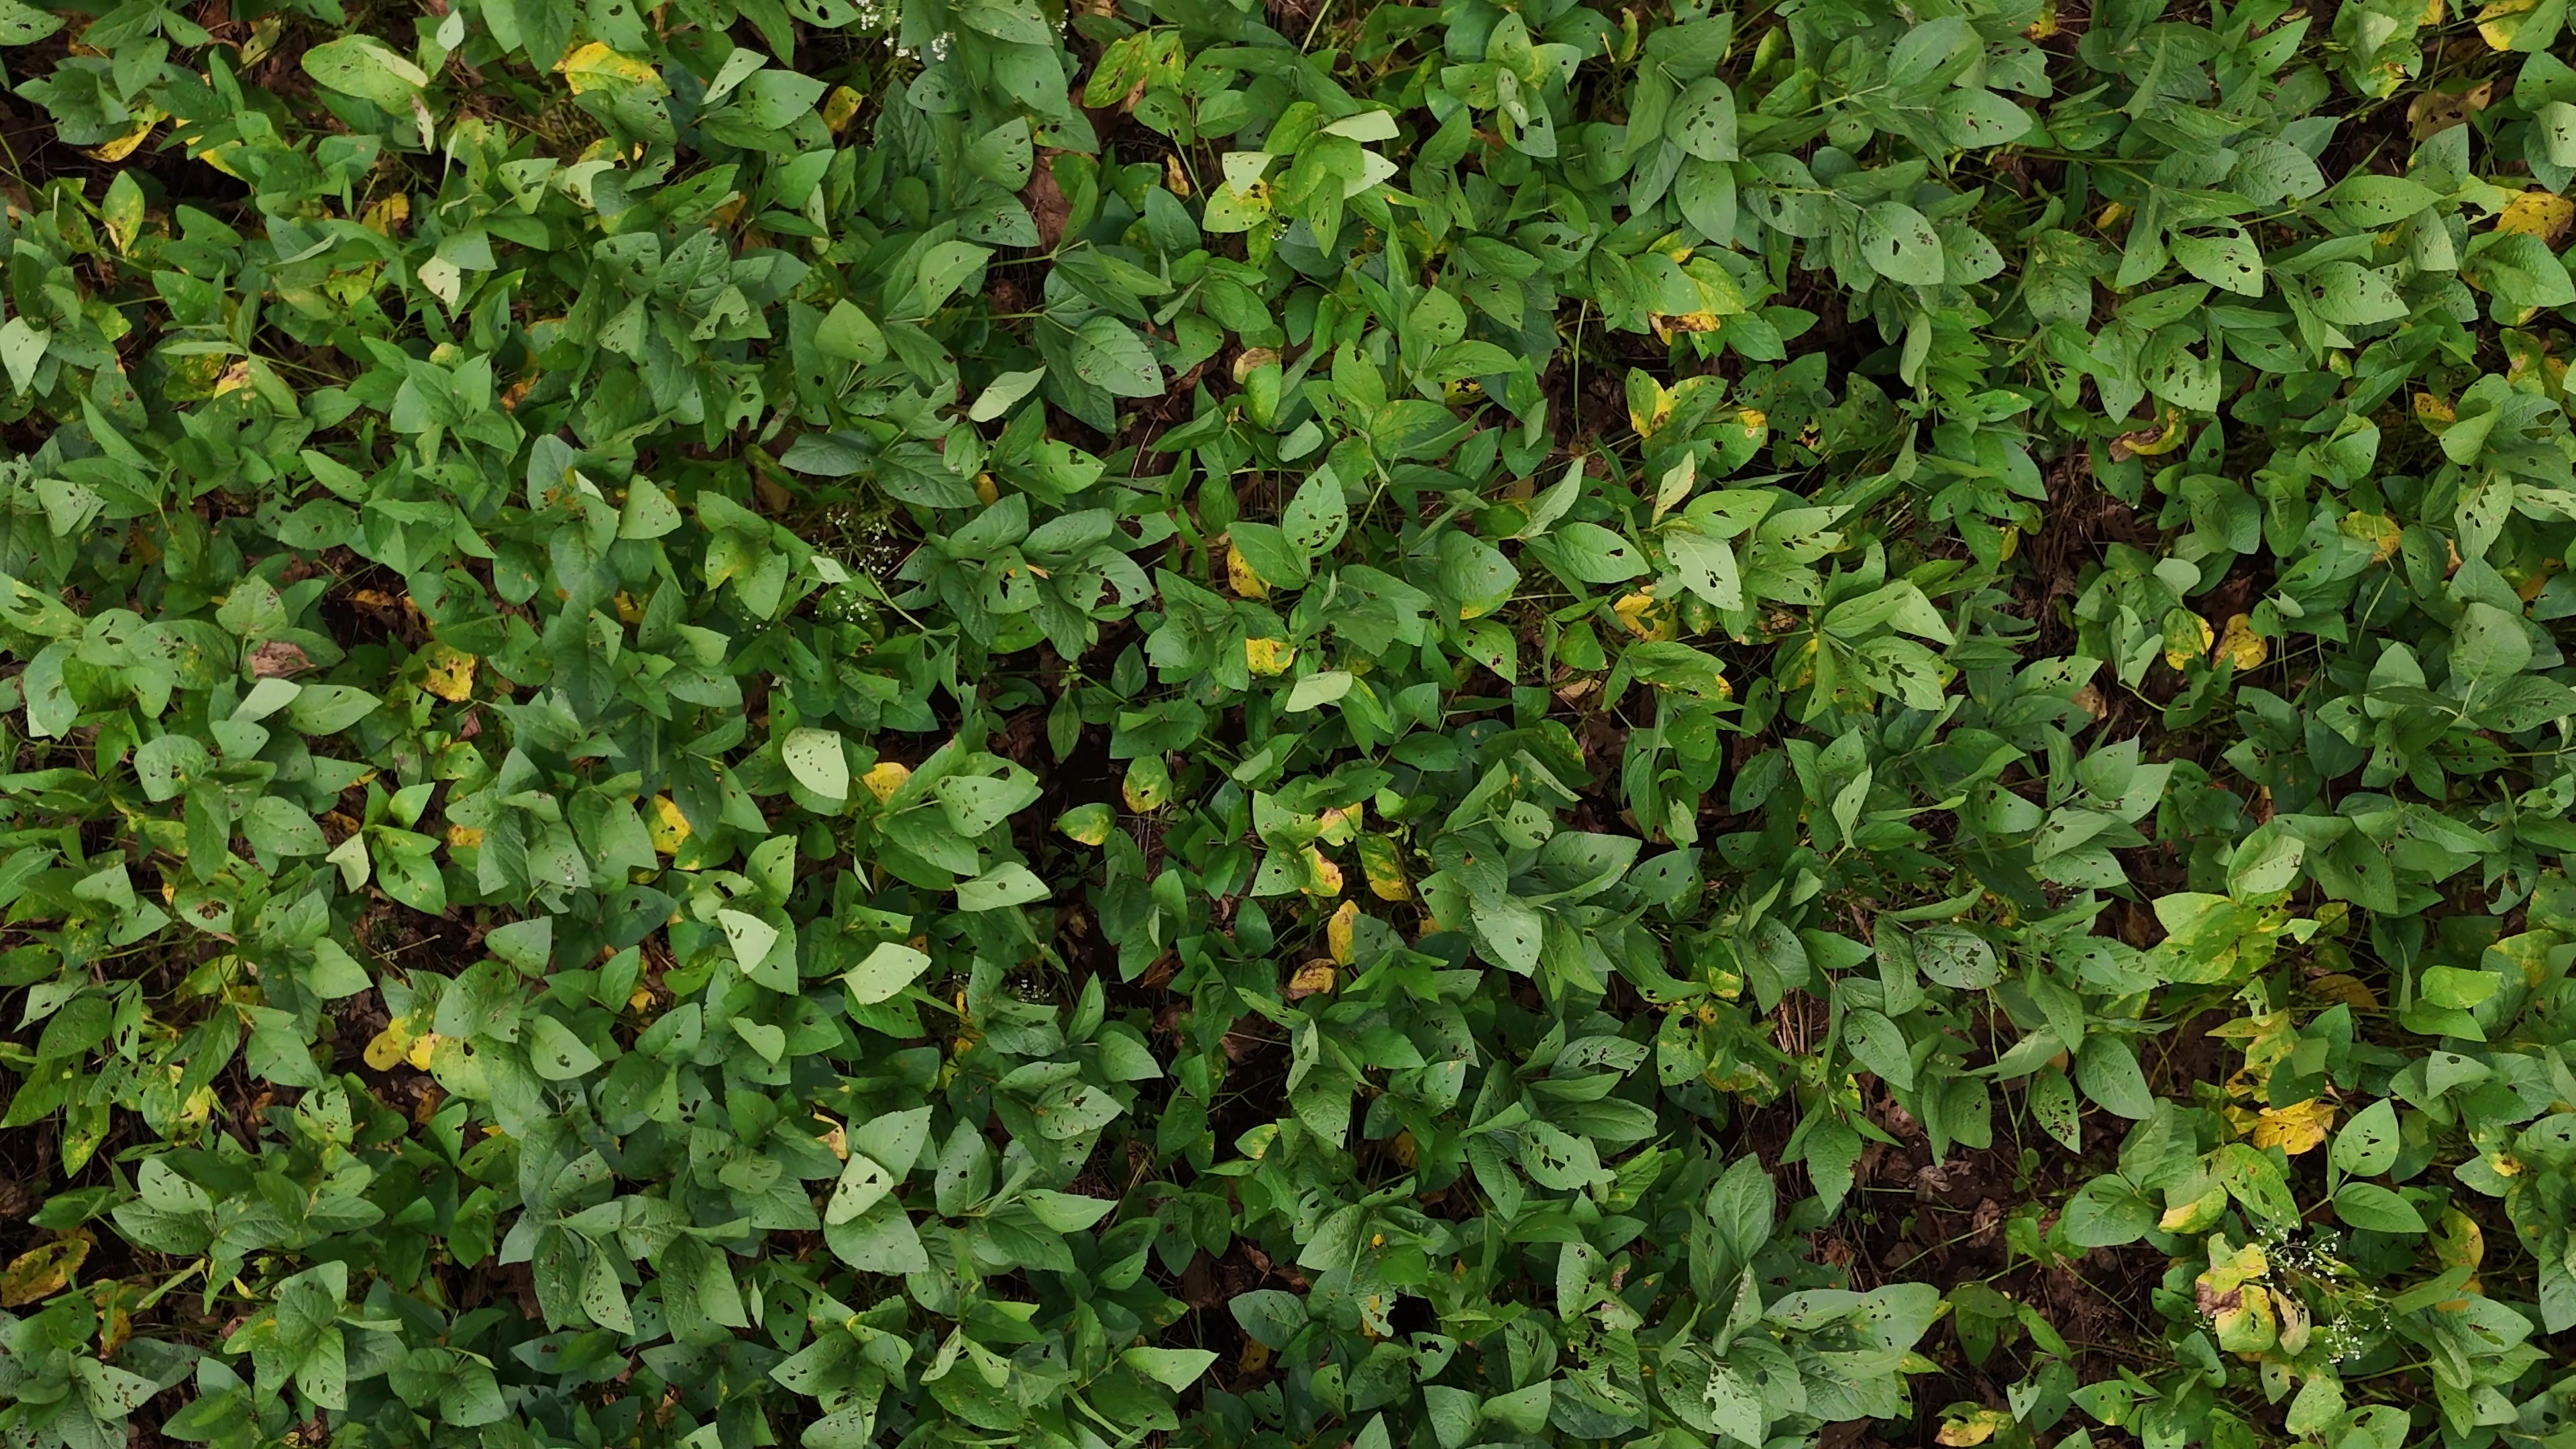
Label: Rust